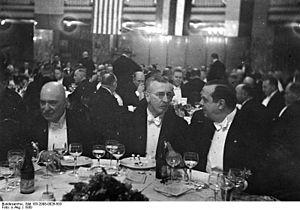
Franz von Mendelssohn, est un banquier et homme politique allemand.